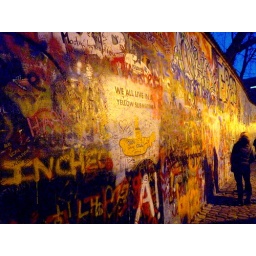
wall of street art in Prague